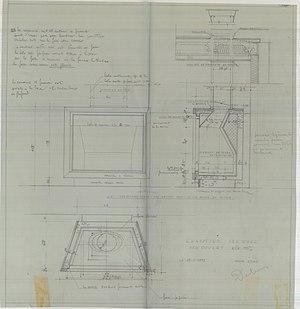
foyerderwael
Les maisons Frans et Derwael sont des maisons unifamiliales qui ont été construites au 16 et 18 de la rue de Chèvremont à Chaudfontaine. Les architectes sont Jules Mozin et Henri Debras pour la maison Derwael et Jules Mozin et Charles Carlier pour la maison Frans respectivement en 1954 et en 1957 sur un coteau de la vallée de Chaudfontaine. Les deux maisons de style moderniste sont construites sur le même principe d'axe longitudinal et de boîte parallélépipédique mais avec les subtilités des architectes qui la construisent, toutes deux dans un " style 58" belge.